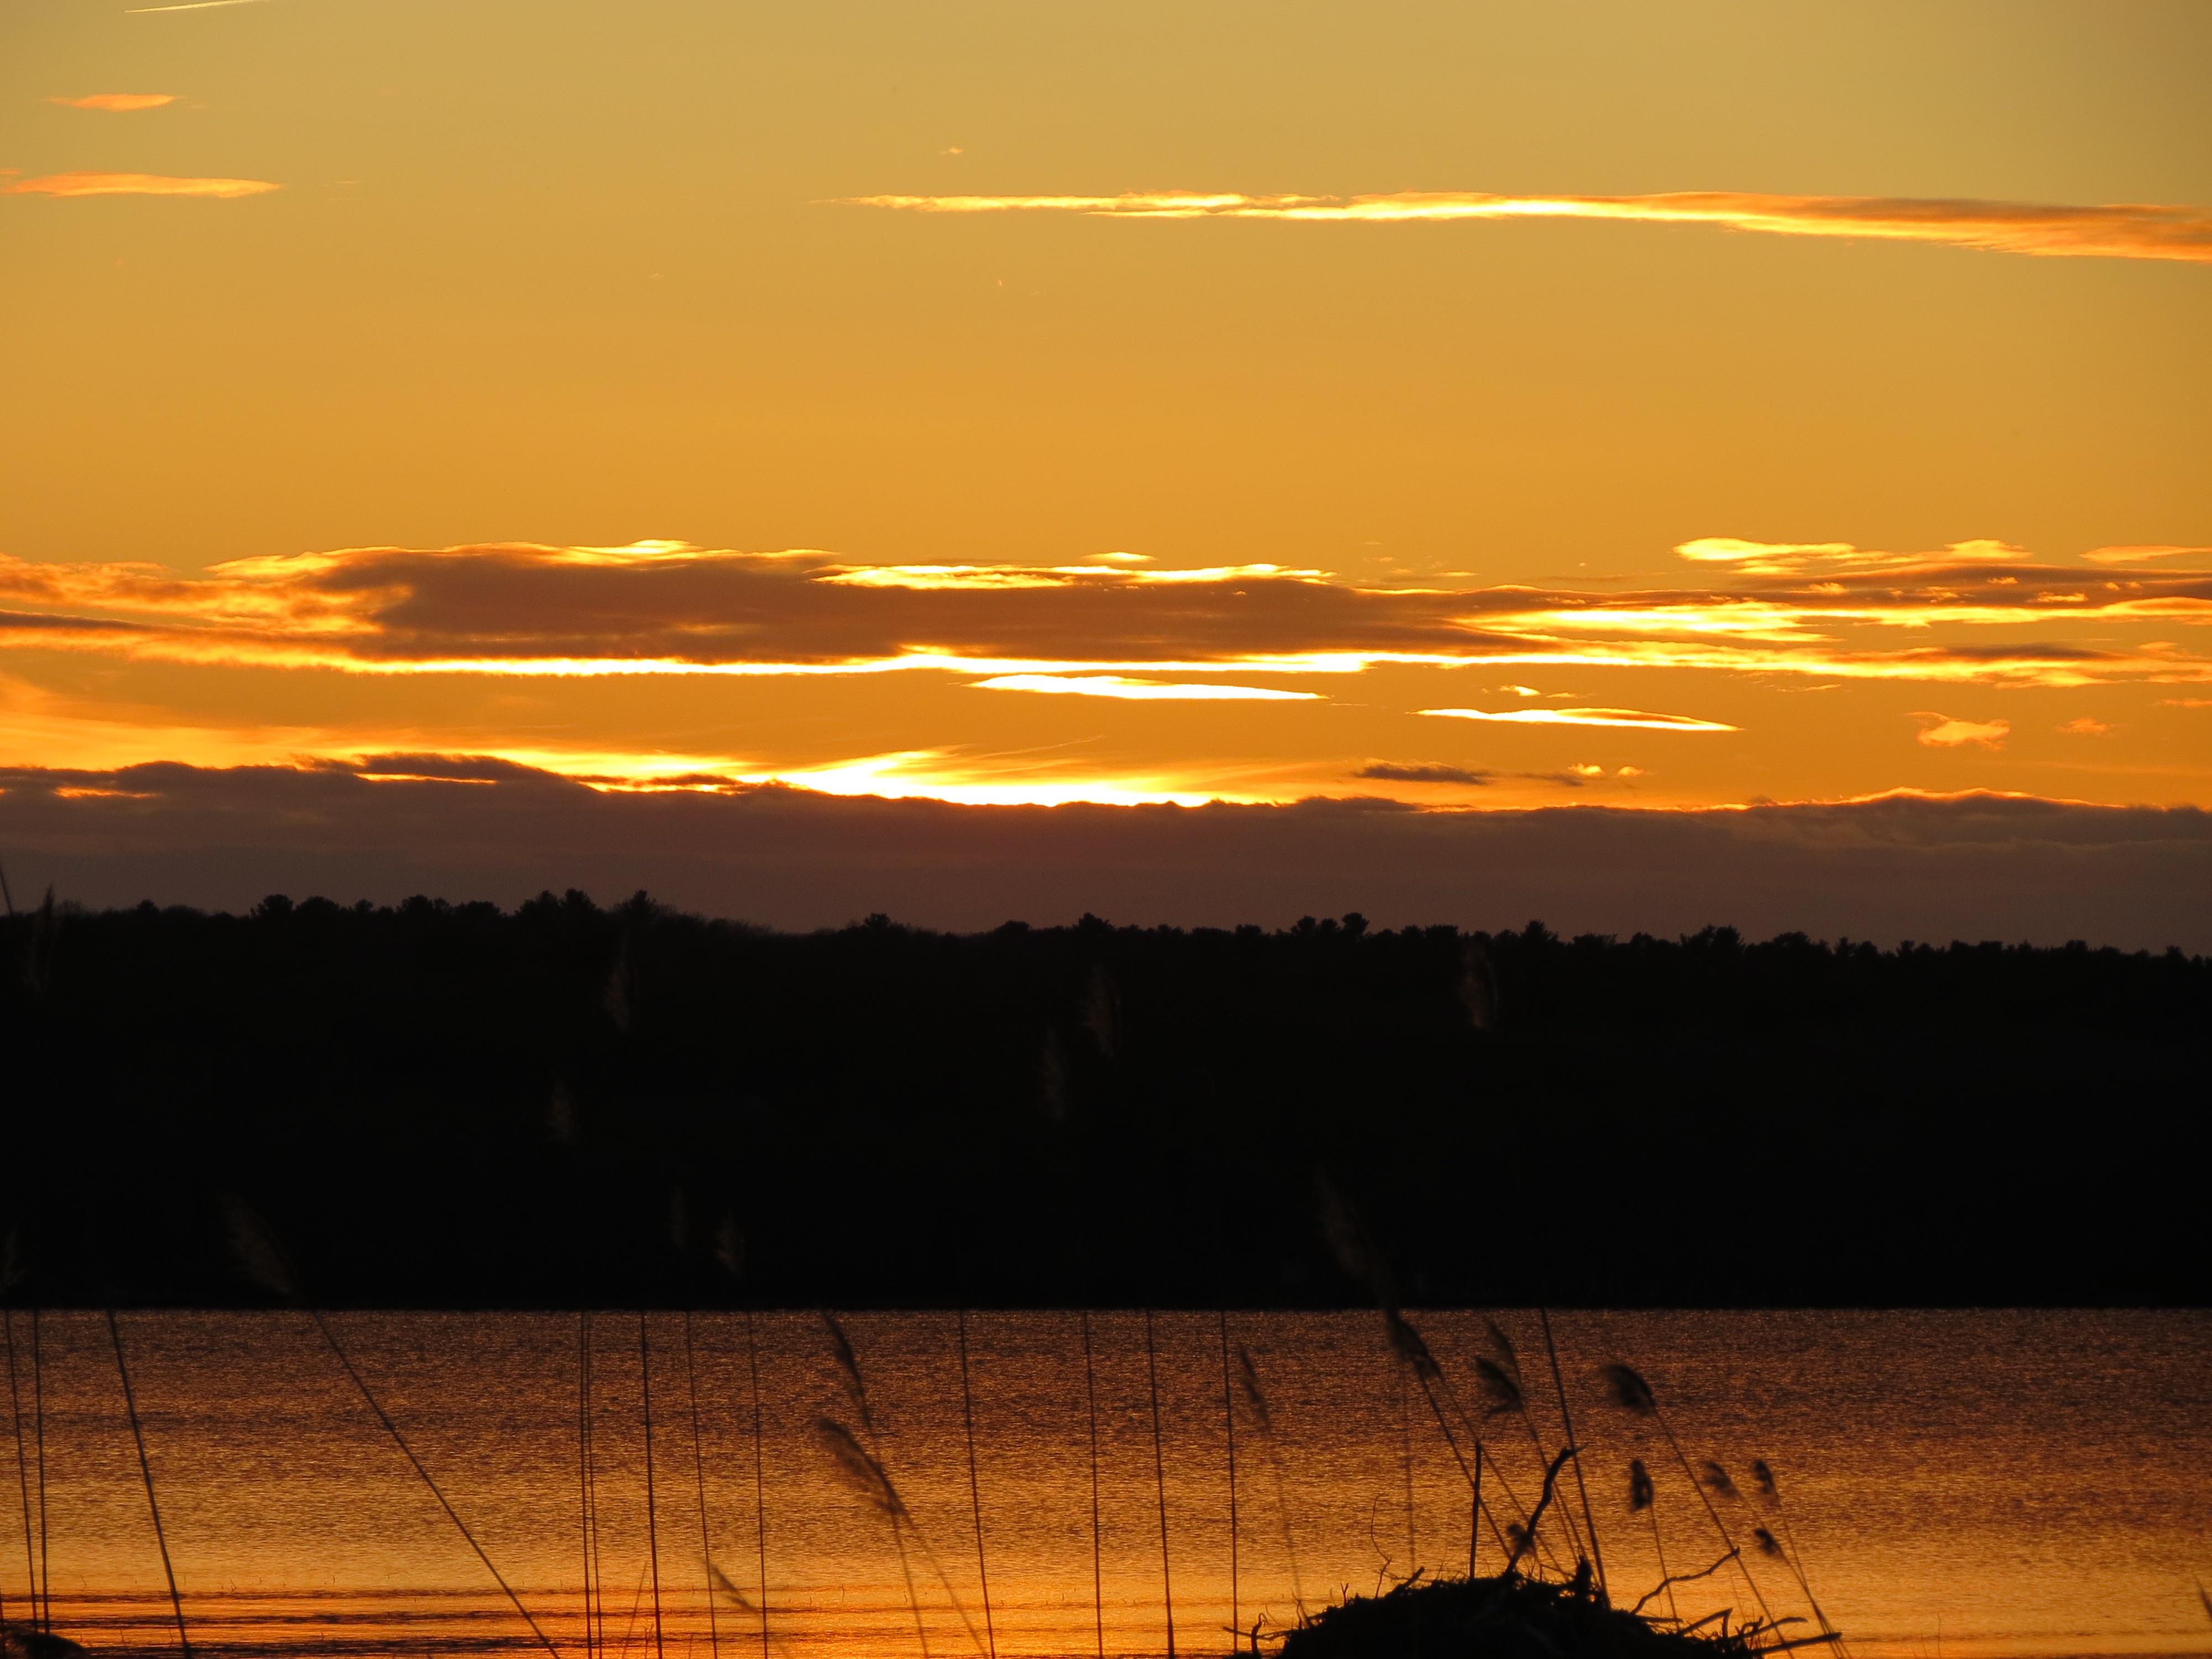
sea, water, horizon, cloud, people, sky, sun, sunrise, sunset, morning, dawn, atmosphere, river, dusk, evening, reflection, calm, sunset sky, afterglow, red sky at morning